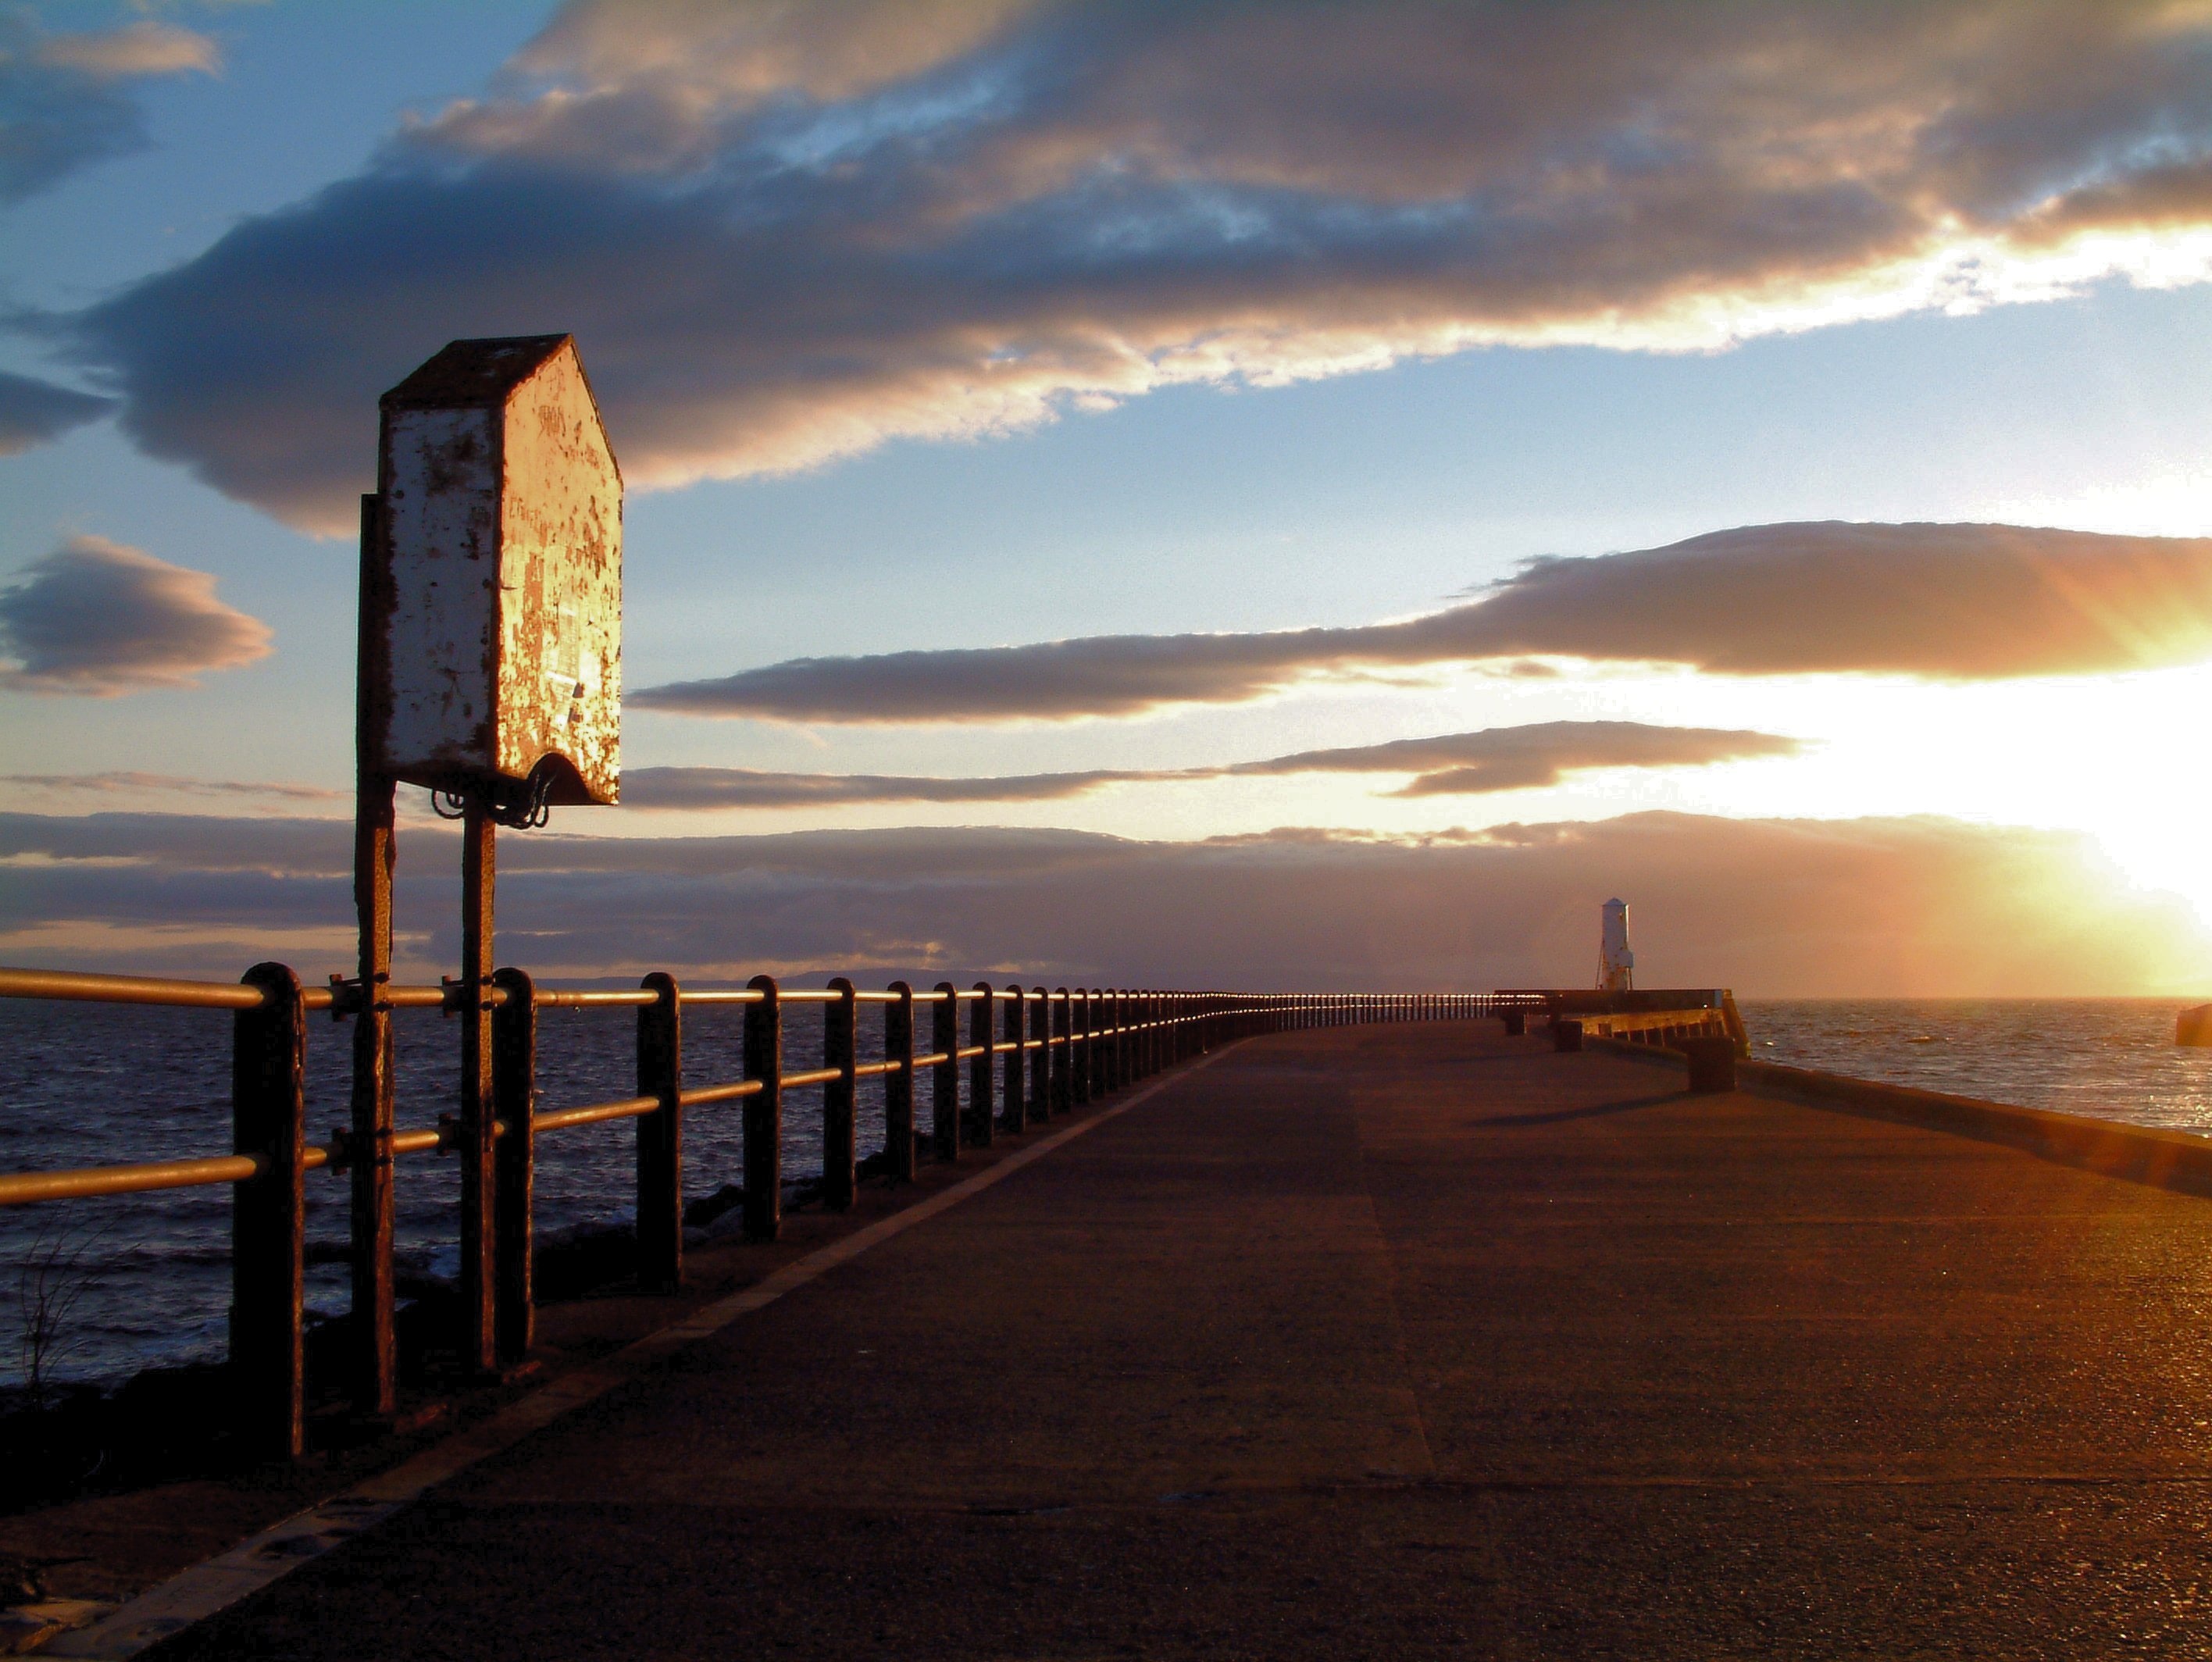
beach, sea, coast, water, ocean, horizon, cloud, sky, sun, sunrise, sunset, sunlight, morning, shore, wave, lake, dawn, pier, walkway, summer, dusk, evening, reflection, clouds, holidays, scotland, ayrshire, evening sky, orange sky, ayr pier